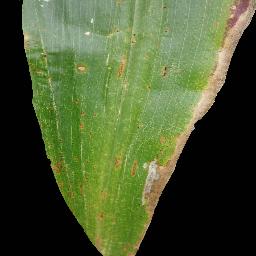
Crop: corn
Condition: (maize)_common_rust